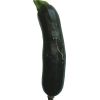
Label: dark_zucchini